Bosham

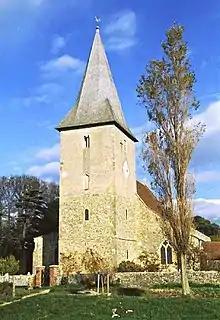
Holy Trinity Church. The lower storeys of the tower are Saxon.

Bosham was the scene of a brutal murder in 2013 that was not solved for nearly six years. The case featured on the Sky documentary series "Killer in My Village" (Season 4, Episode 8).